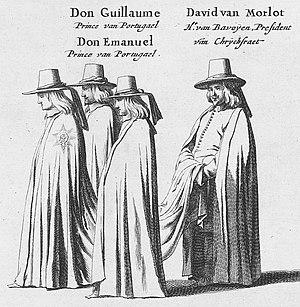
David Morlot ou de Morlot, en néerlandais David van Marlot, seigneur de Bavois, Offenberg, Praest, Lichtenberg et de Marlot, issu d'une famille protestante d'origine française par son père et du comté de Montbéliard par sa mère, fut officier au service des Provinces-Unies, gouverneur du prince Guillaume II d'Orange et président de la haute cour martiale de la République des Provinces-Unies.